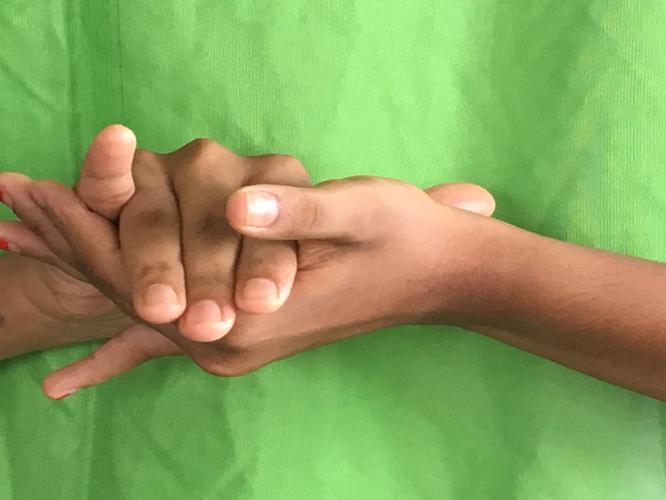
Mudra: Kurma
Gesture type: double_hand